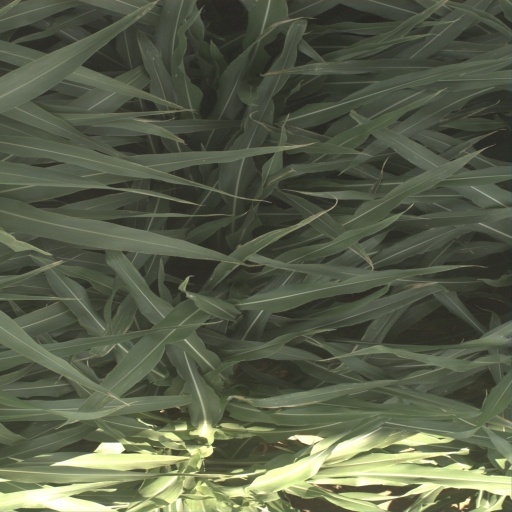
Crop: sorghum